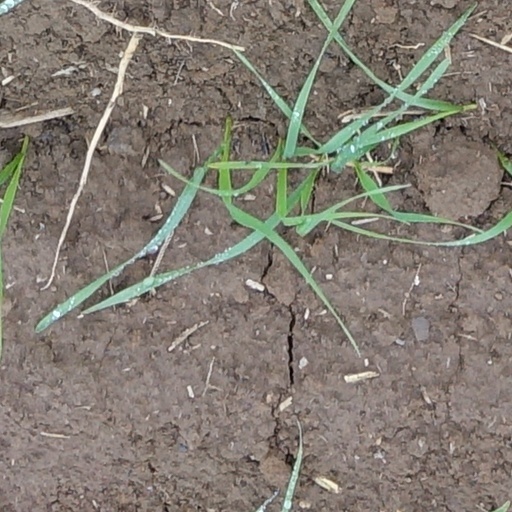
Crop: wheat